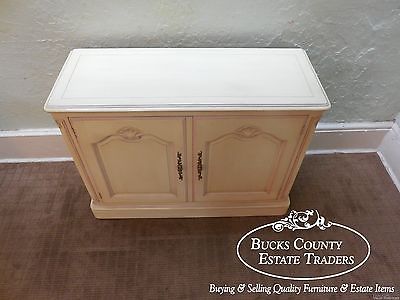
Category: cabinet